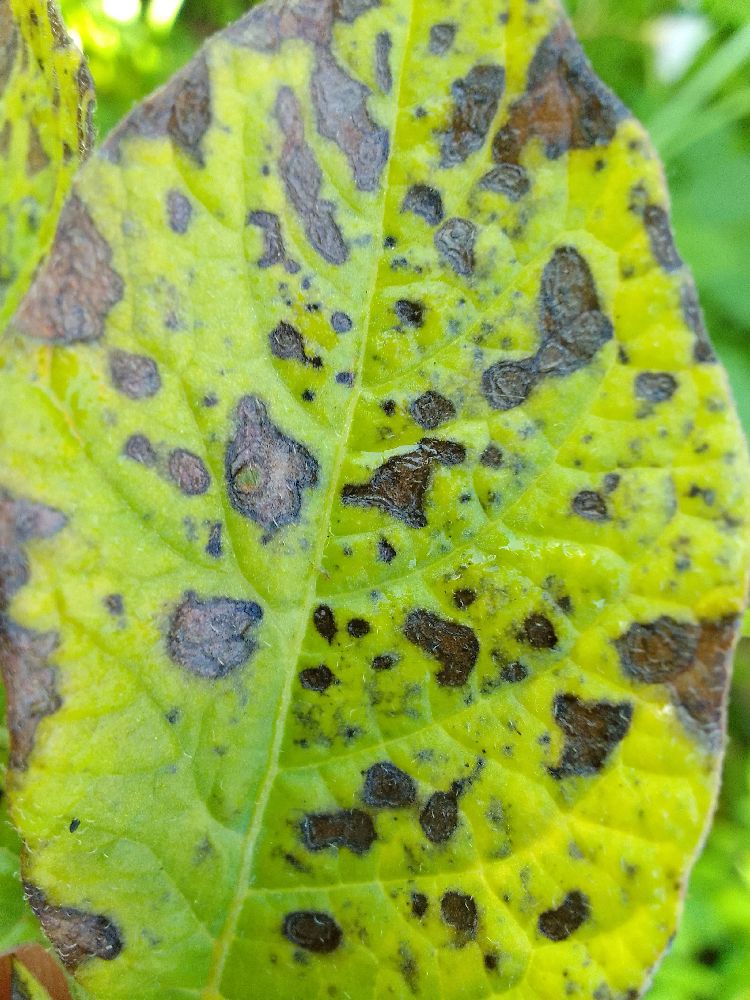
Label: Early blight